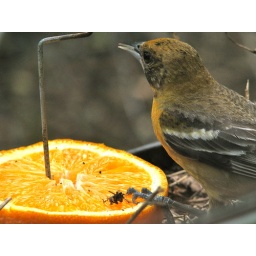
Here a female oriole is eating on an orange out in my garden - one of their favorite treats.